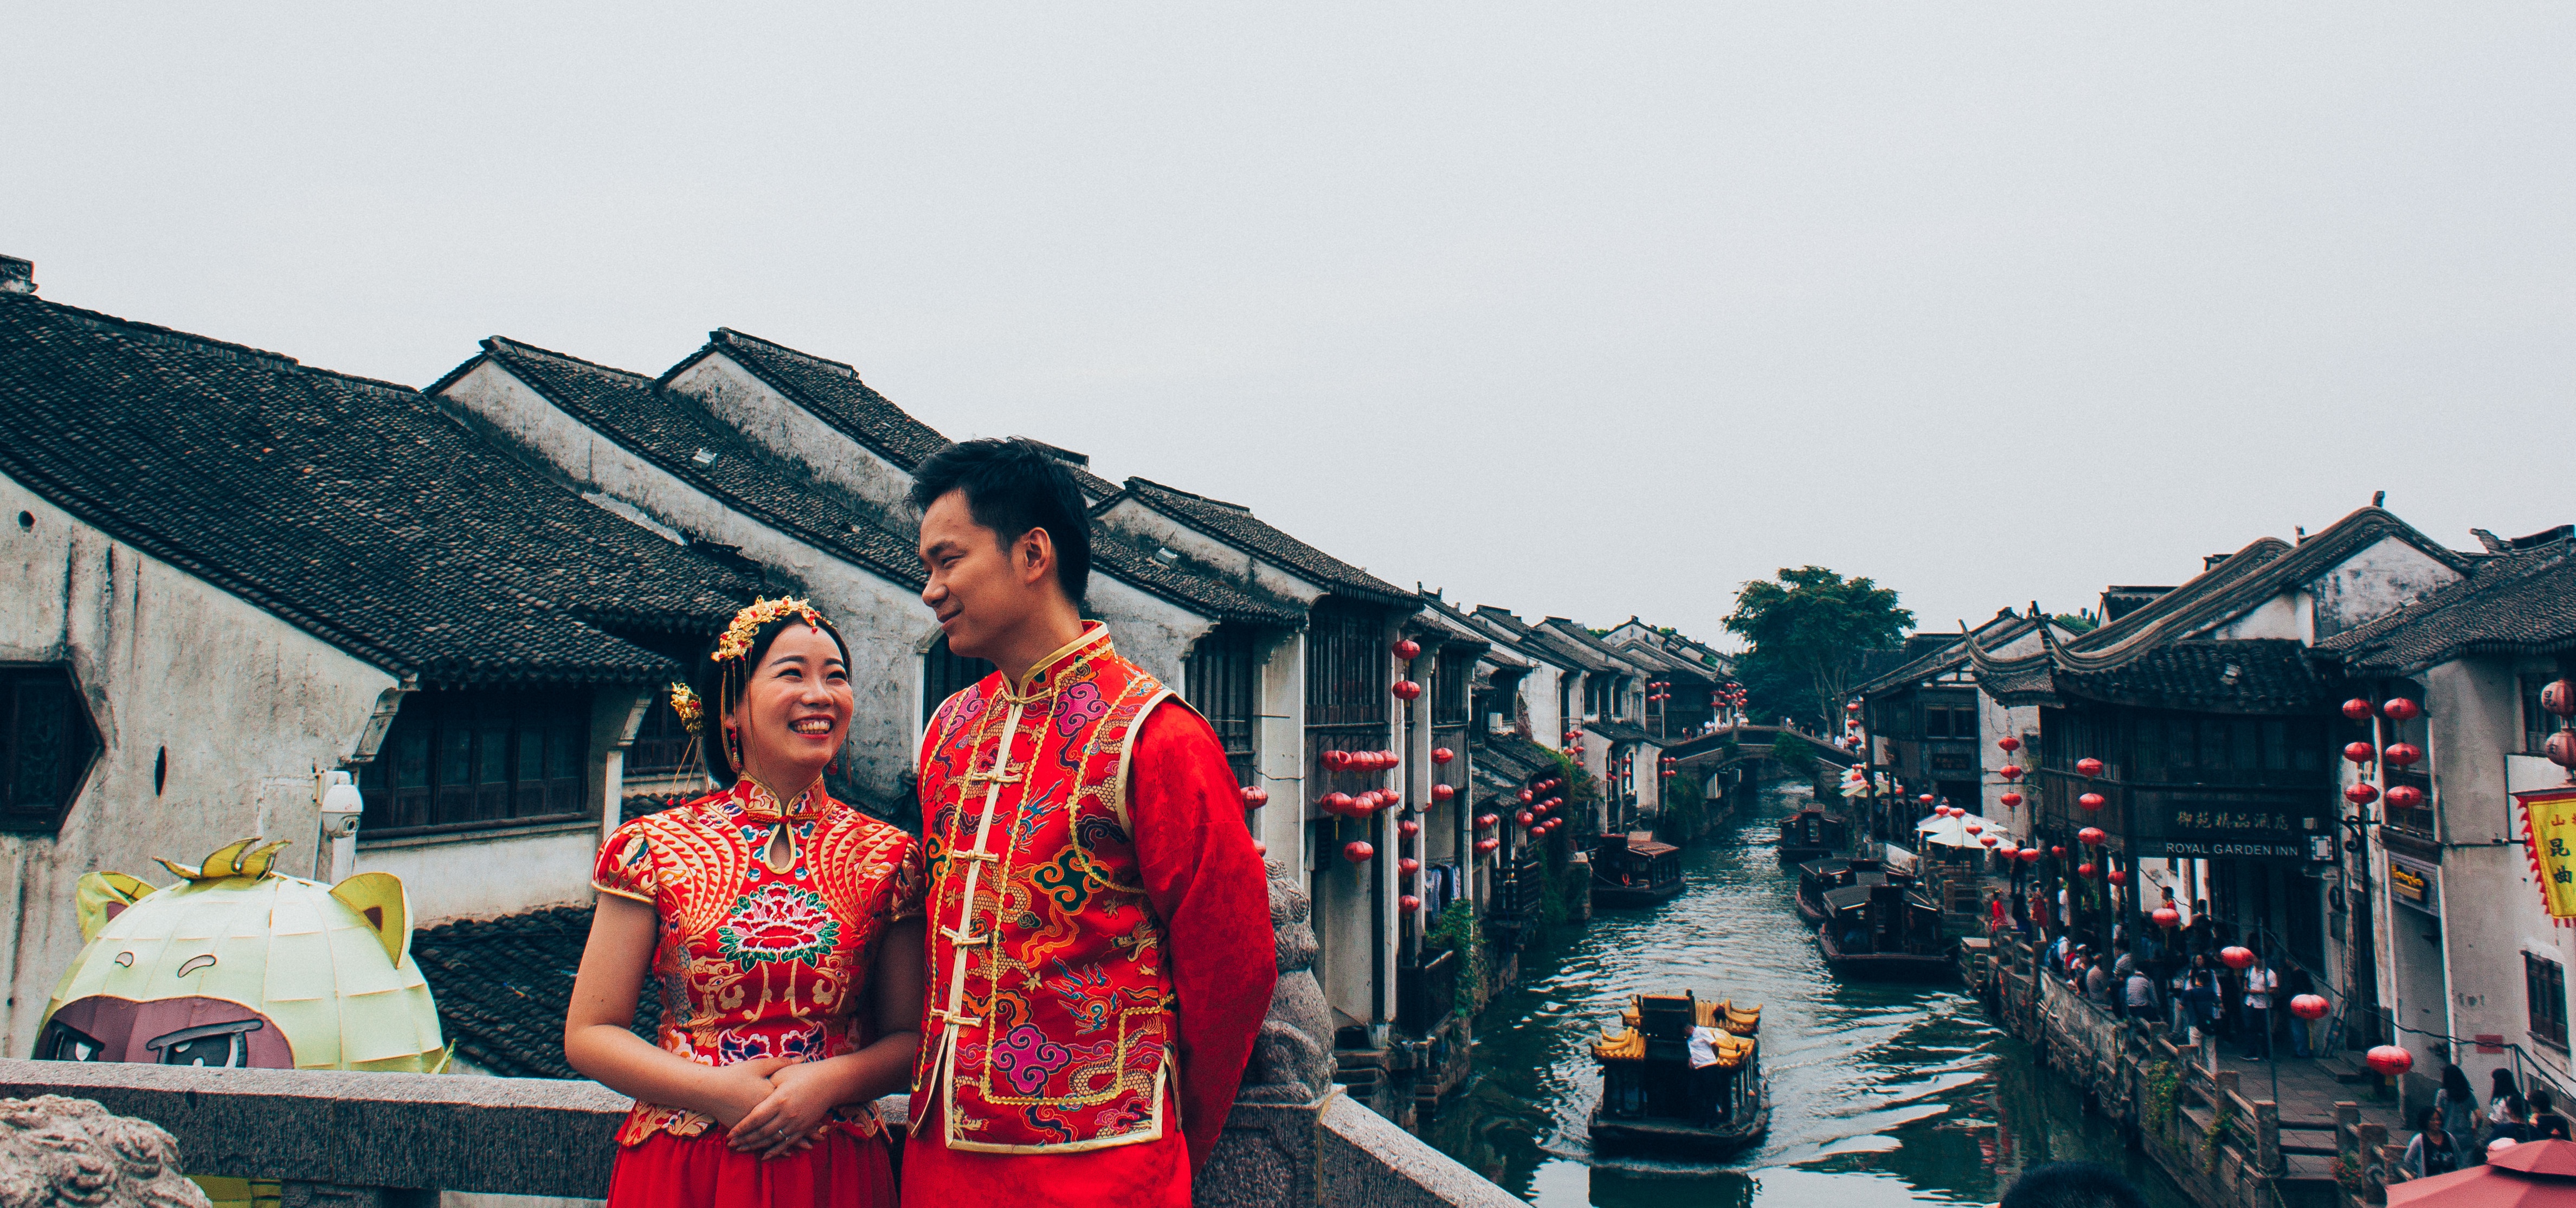
crowd, temple, tradition